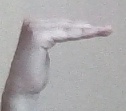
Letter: haa